Jakarta metropolitan area

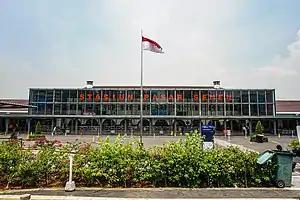
The facade of Pasar Senen Station

The Jakarta metropolitan area has two major airports, Soekarno Hatta International Airport, commonly known as Cengkareng Airport (CGK) and Halim Perdanakusuma International Airport (chiefly domestic). Pondok Cabe Airport in South Tangerang, owned by the state oil company Pertamina, is used for civilian and military airport.